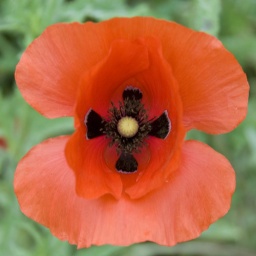
walking around east austin on the green house tour.